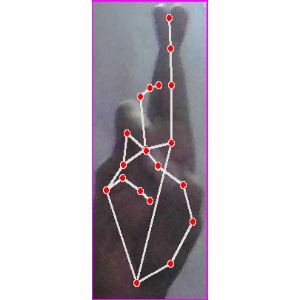
अक्षर: र